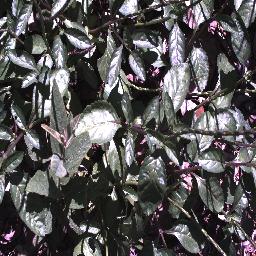
Label: snake_weed